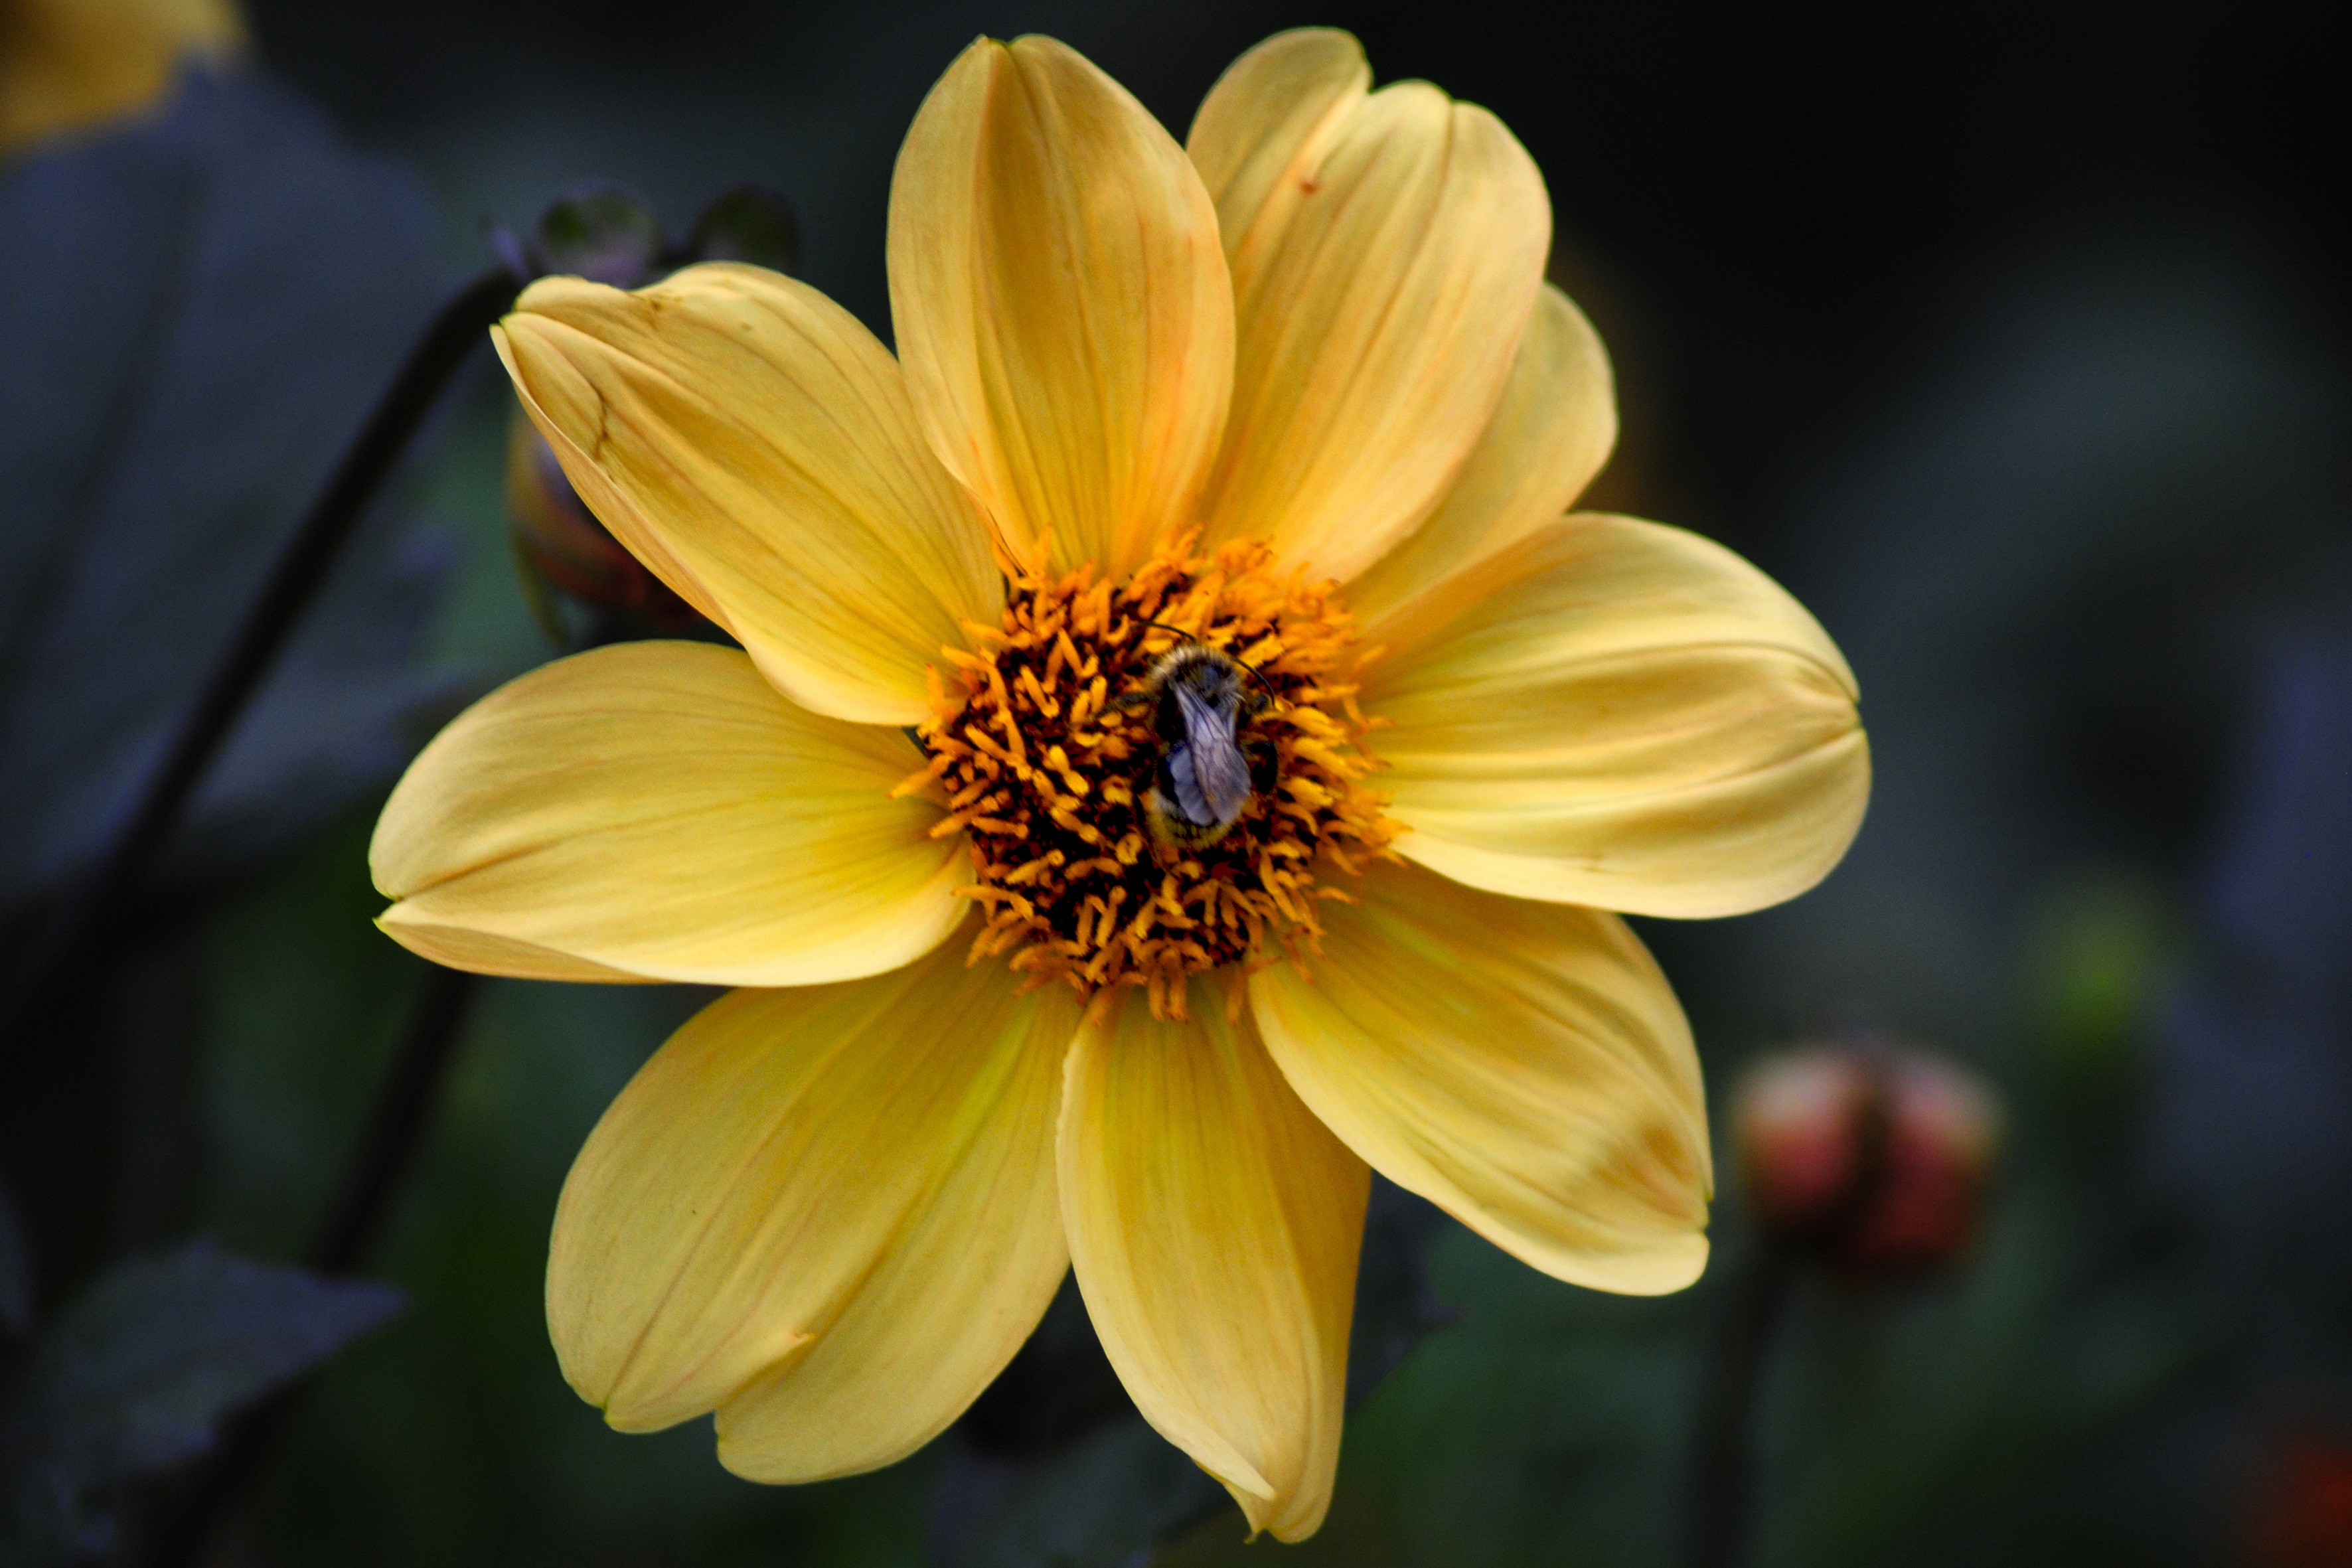
nature, blossom, plant, photography, flower, petal, bloom, autumn, botany, yellow, flora, wildflower, close up, dahlia, dahlia garden, composites, macro photography, flowering plant, daisy family, plant stem, land plant, autumn dahlias